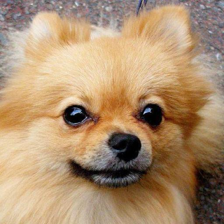
Label: animals